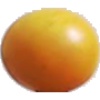
Label: cherry_wax_yellow